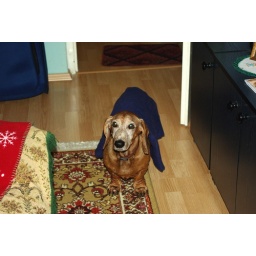
walking around the house with the blanket on ;)